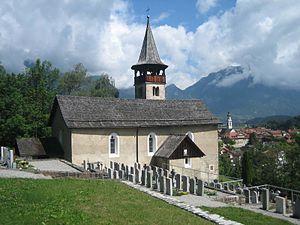
Cette liste présente les biens culturels d'importance nationale dans le canton des Grisons. Cette liste correspond à l'édition 2009 de l'Inventaire Suisse des biens culturels d'importance nationale pour le canton des Grisons. Il est trié par commune et inclus : 174 bâtiments séparés, 16 collections et 38 sites archéologiques.